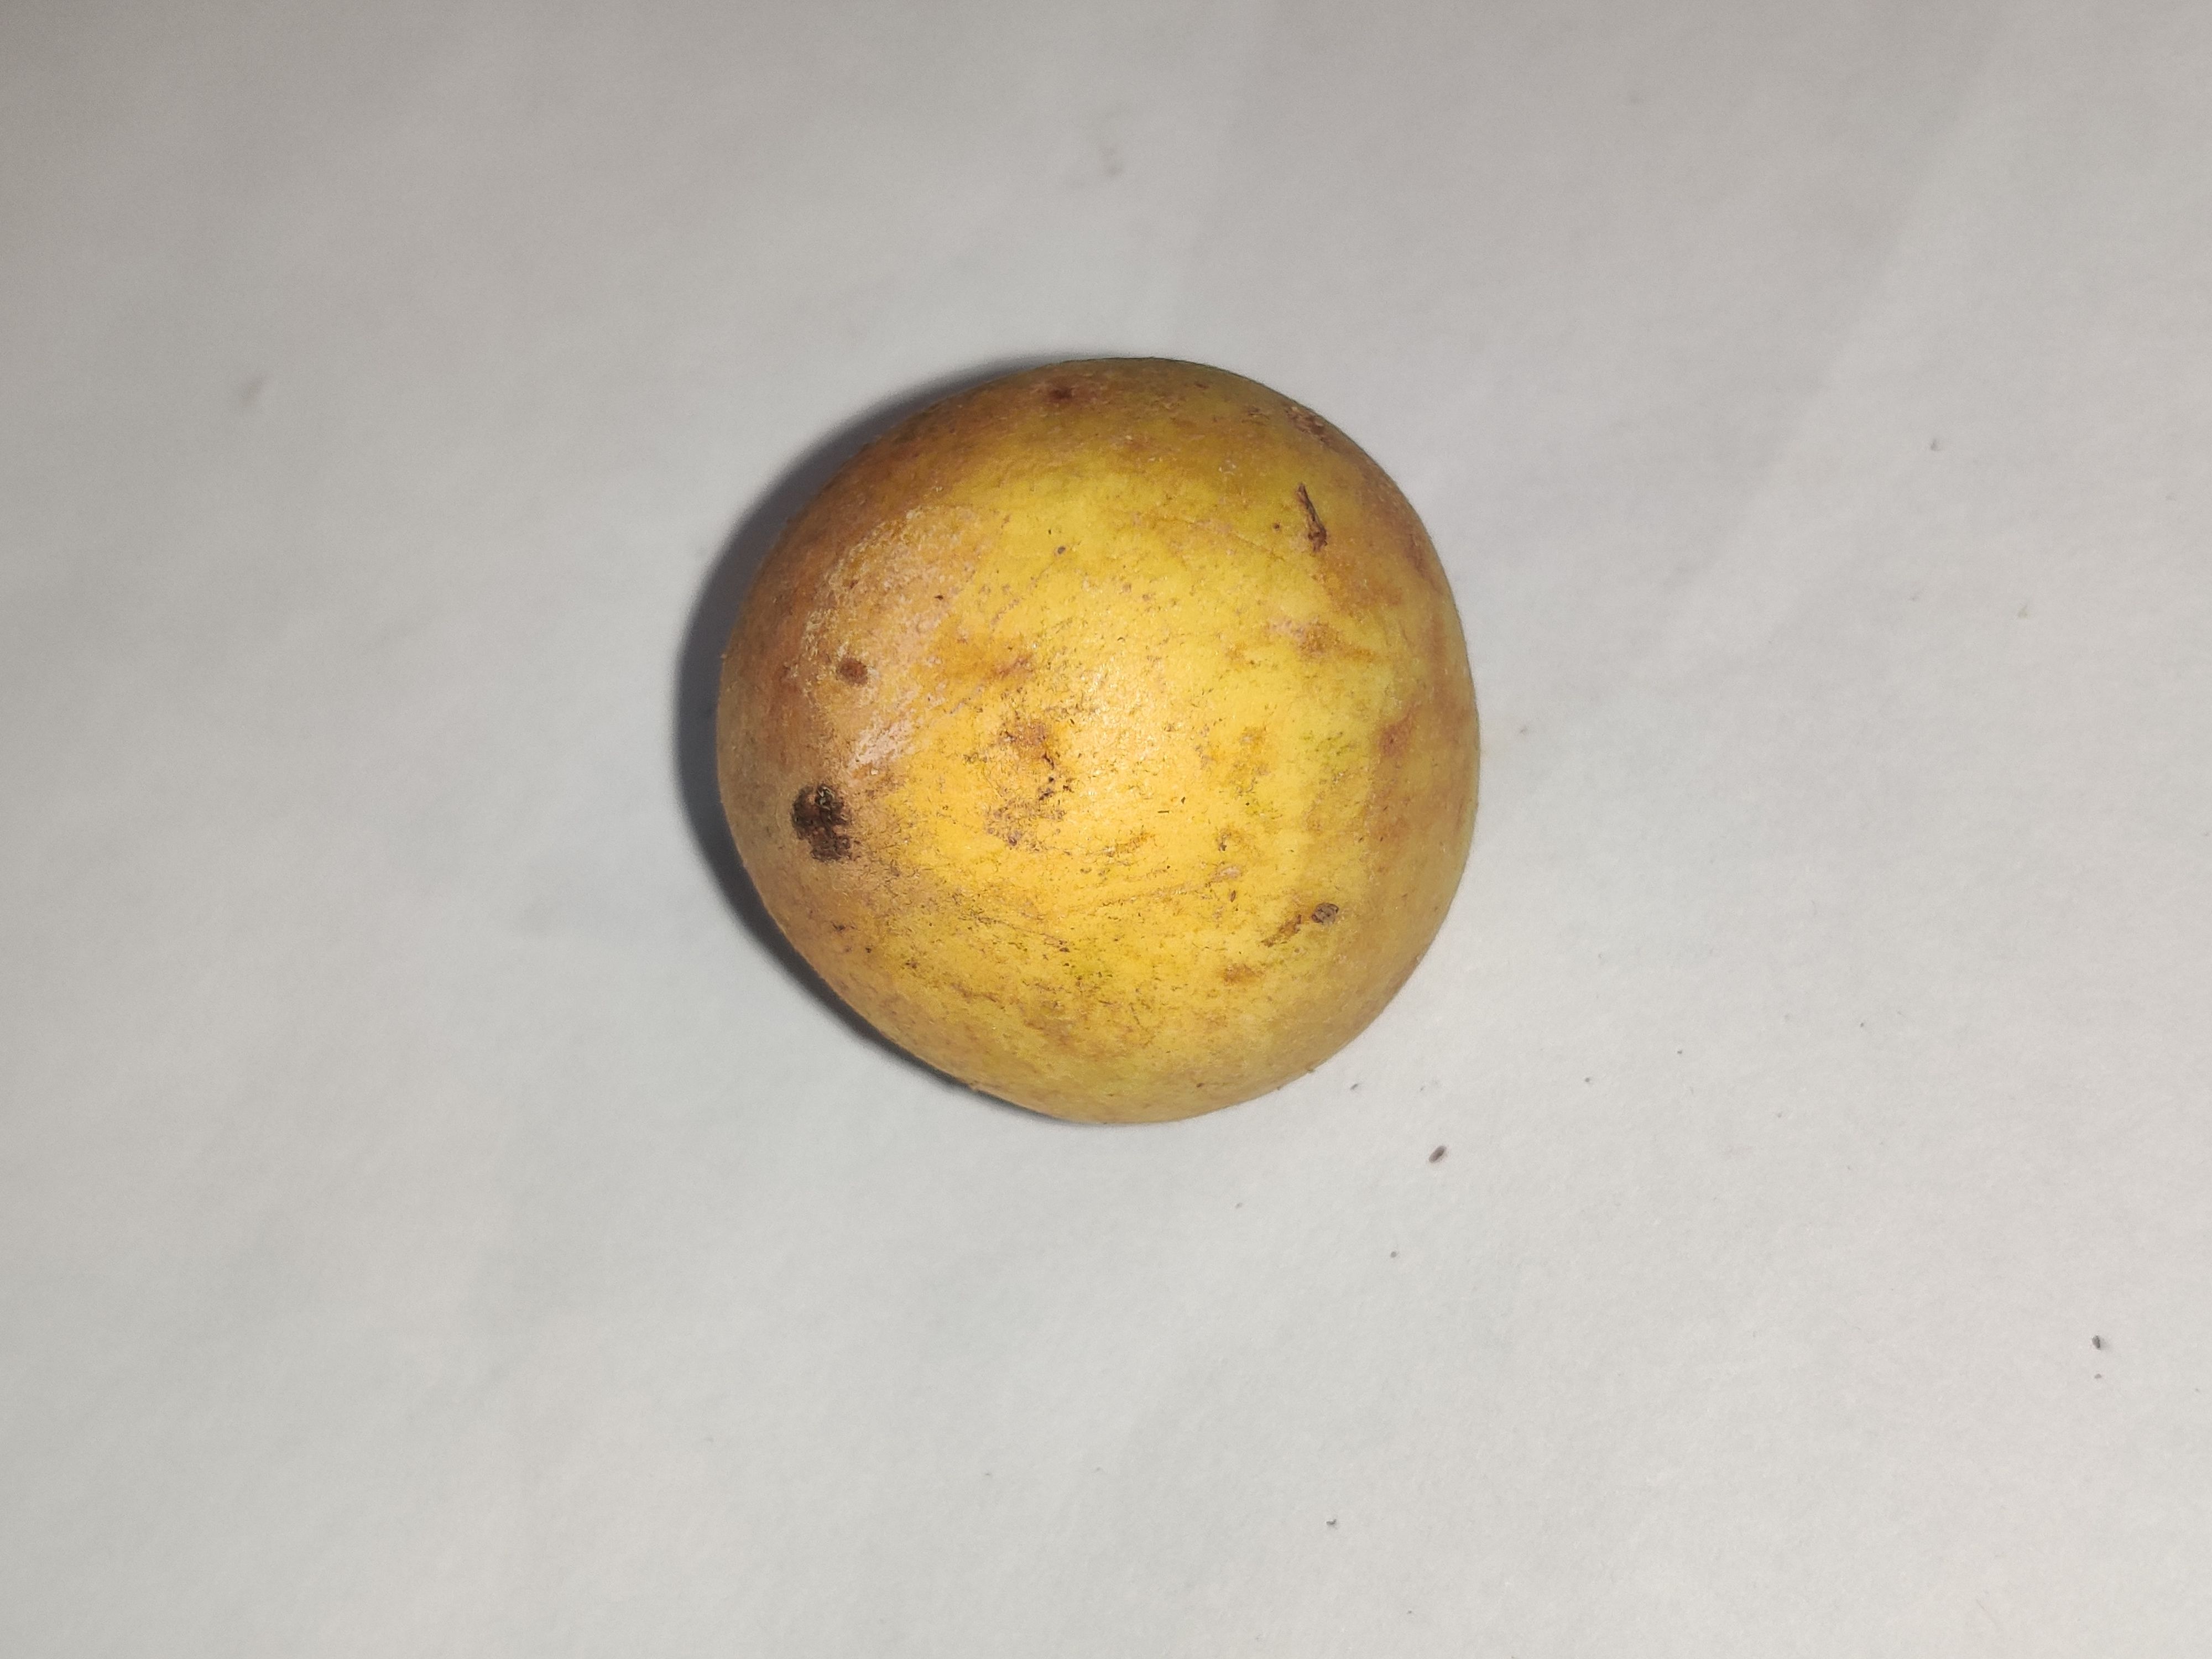
Fruit: burmese-grape
Grade: 1st-grade